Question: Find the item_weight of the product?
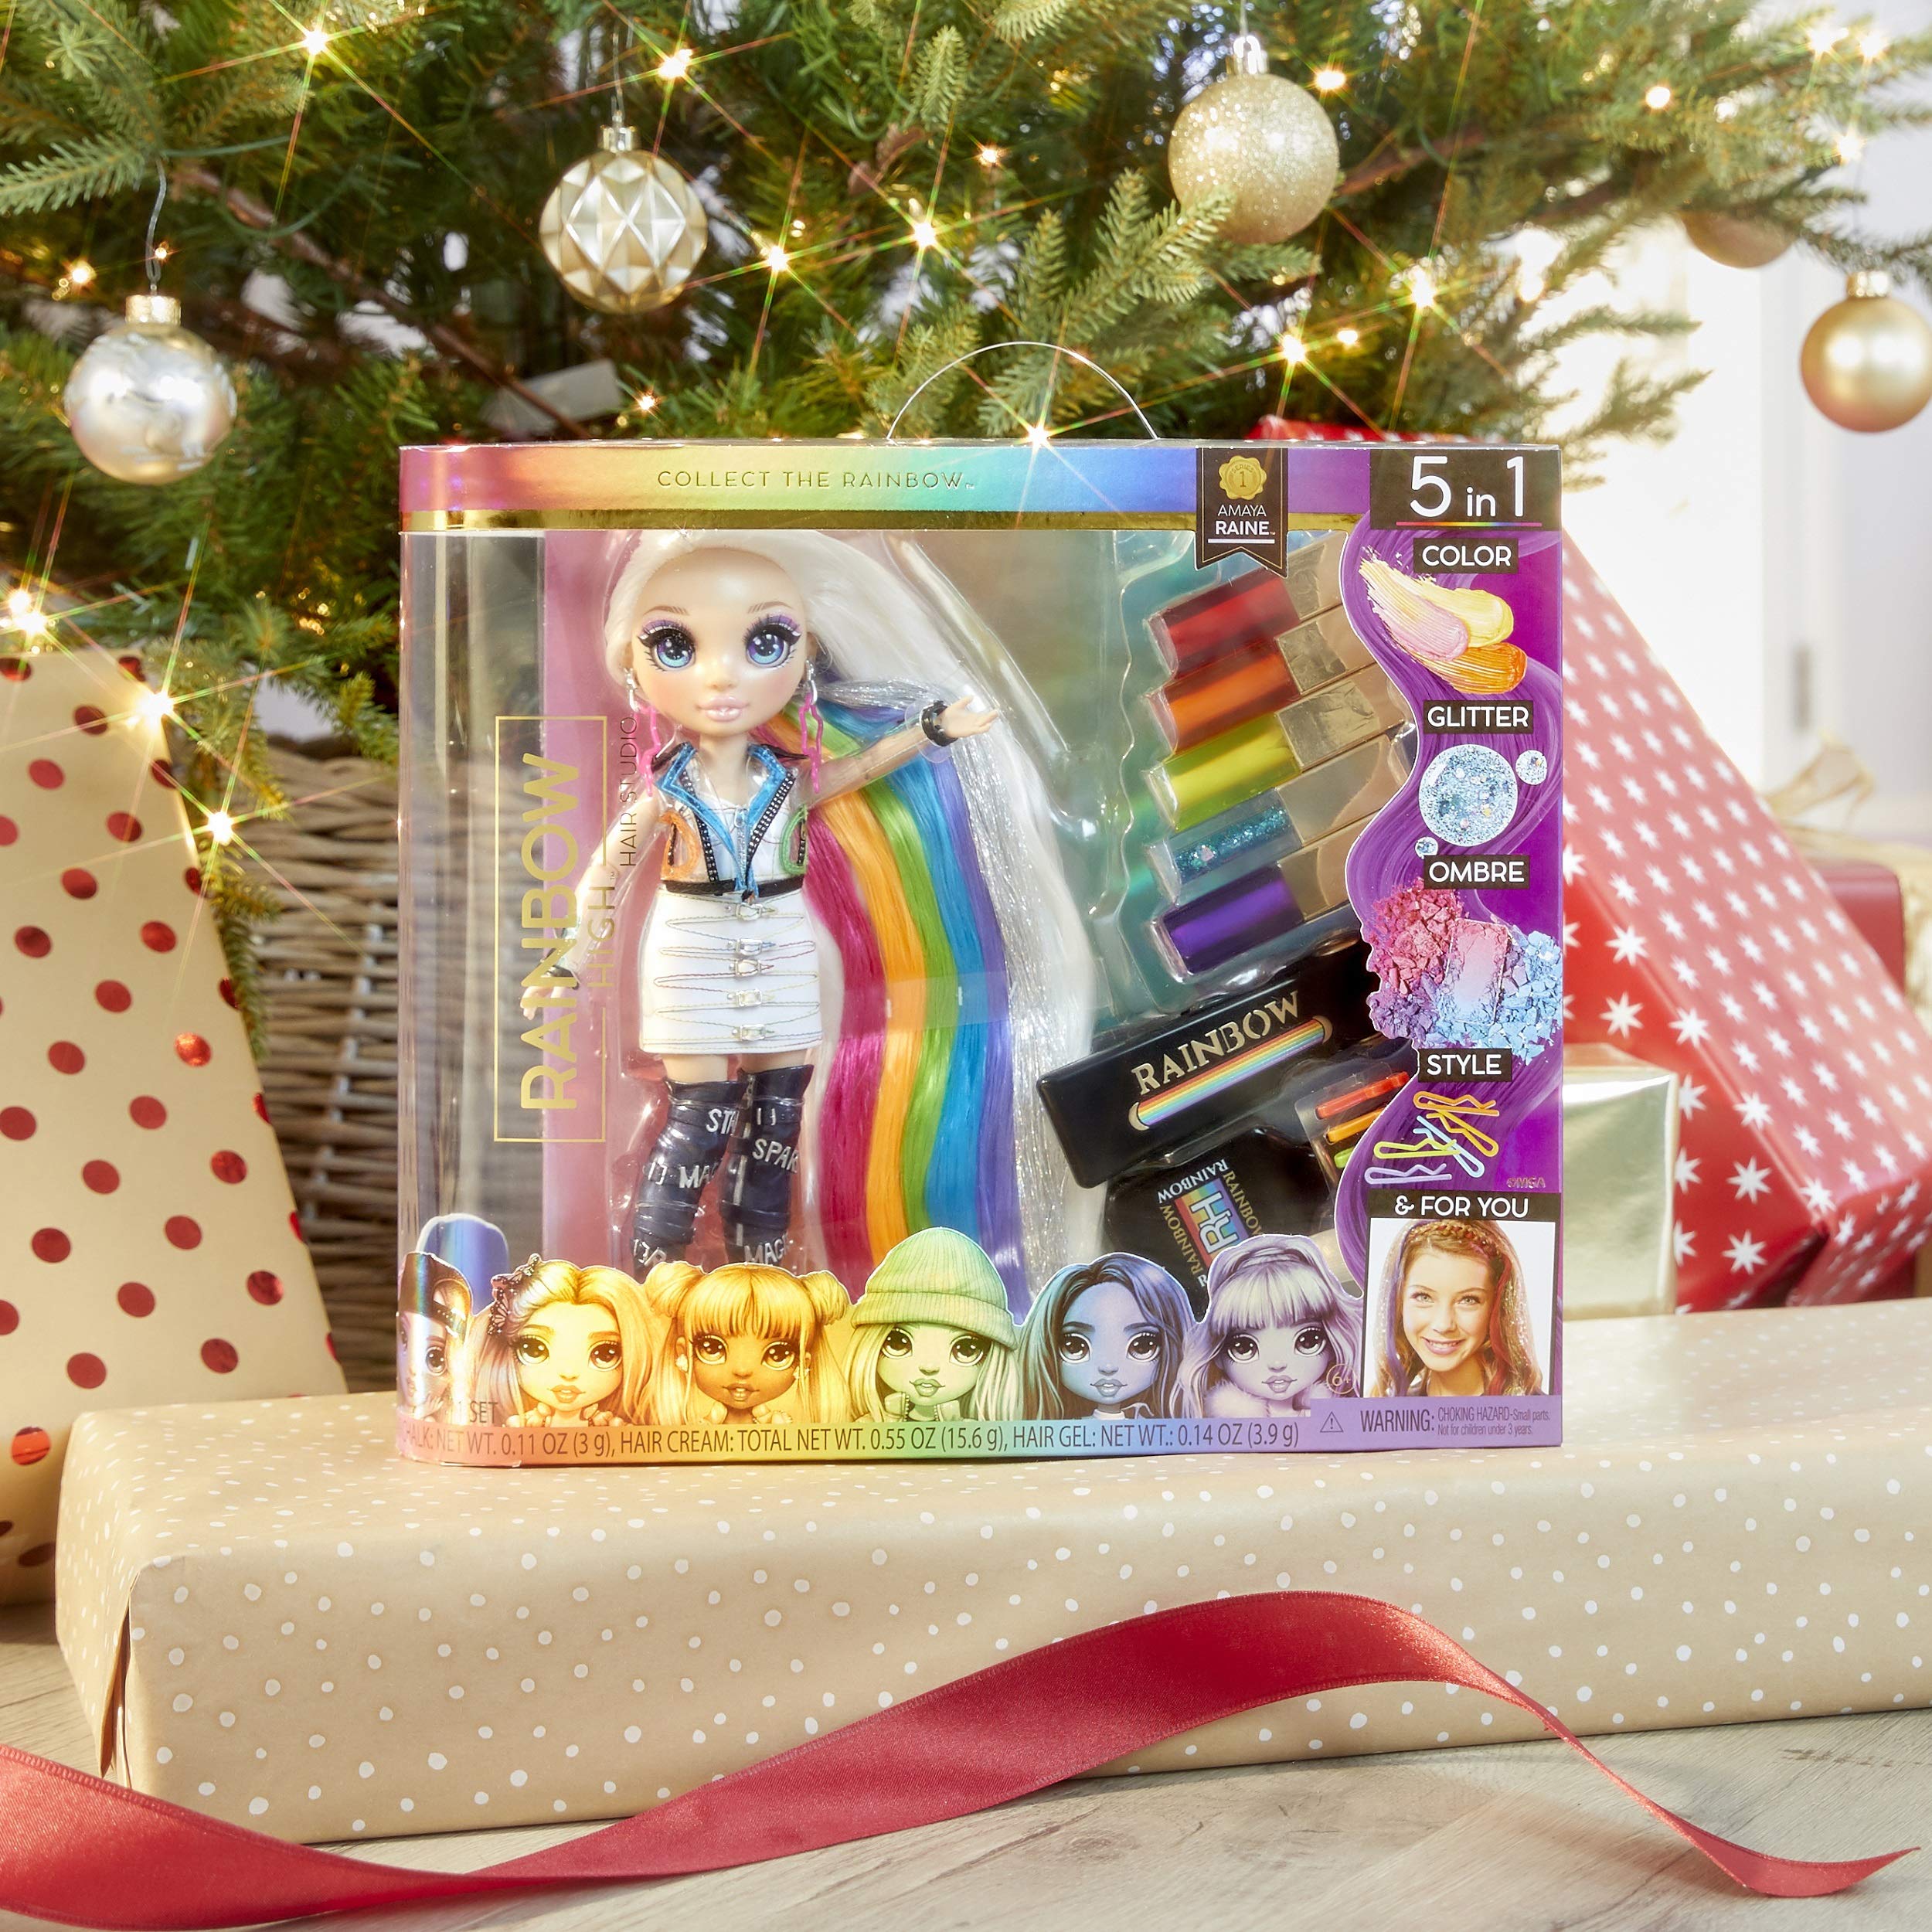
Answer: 3.9 gram